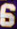
Number: 6